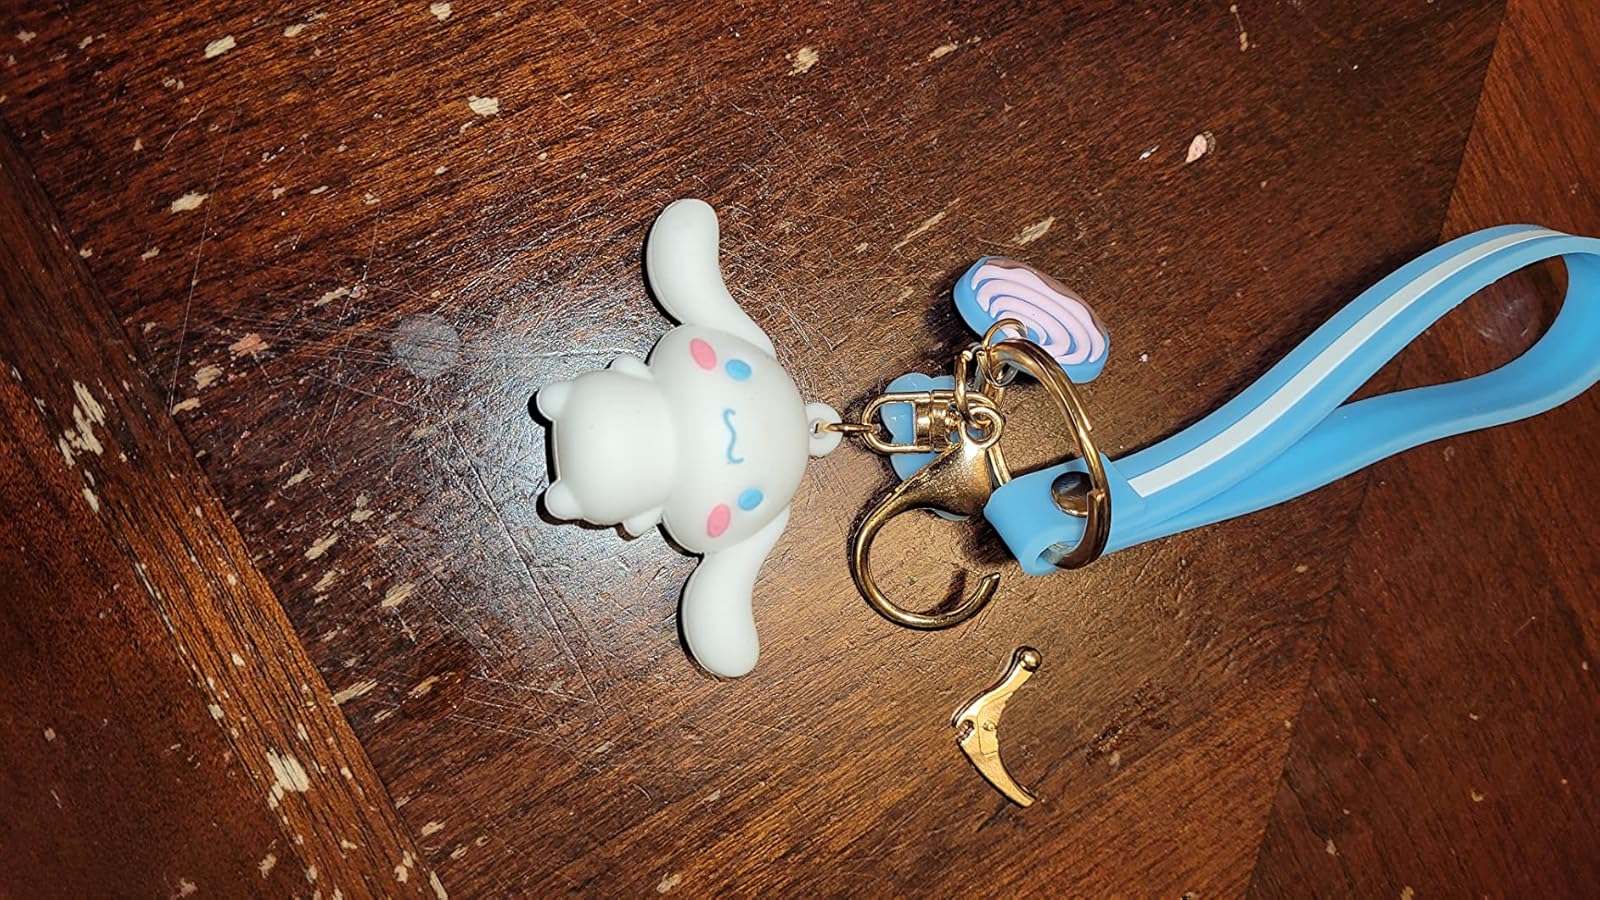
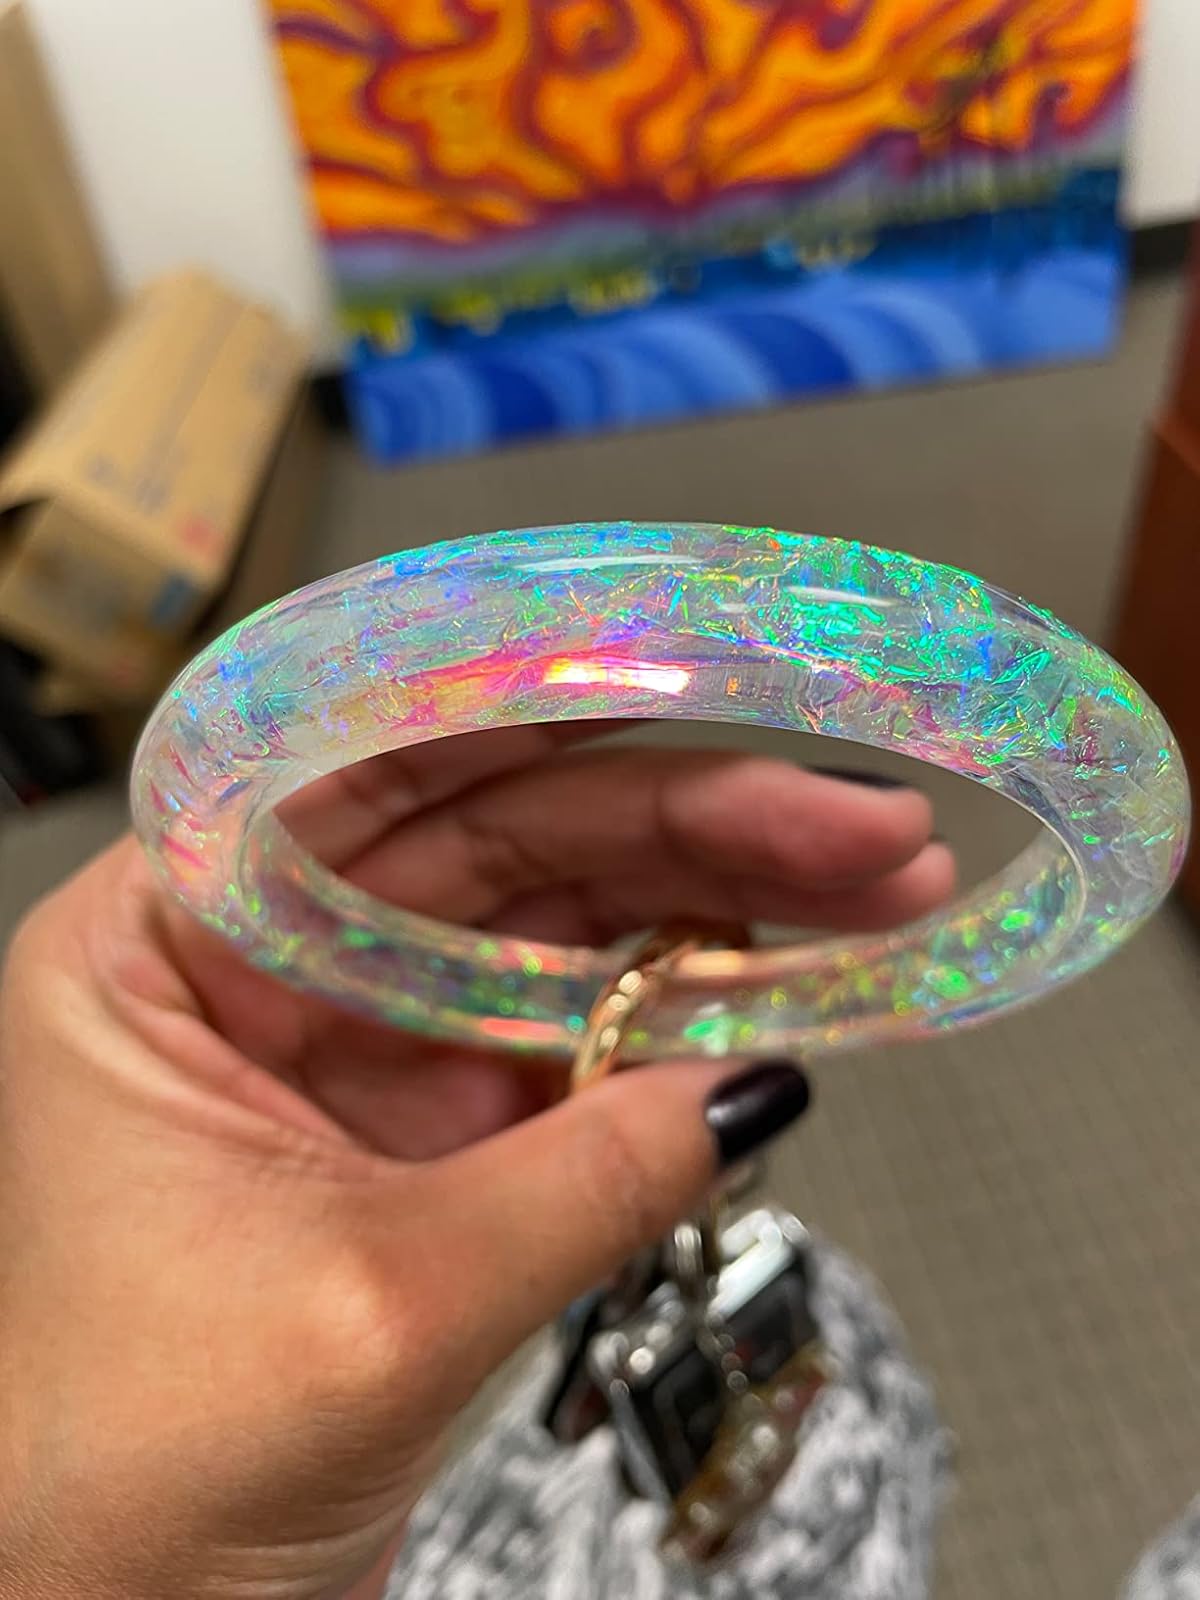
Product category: accessories_keychain
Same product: no